Mabini, Bohol

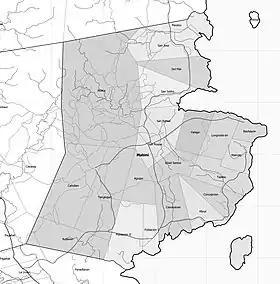
Map of Mabini showing barangays and islands

Mabini is politically subdivided into 22 barangays. Each barangay consists of puroks and some have sitios.